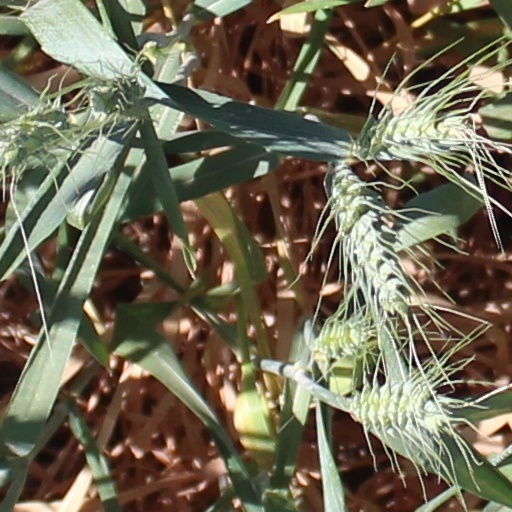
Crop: wheat